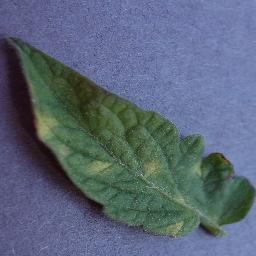
Label: Tomato___Leaf_Mold